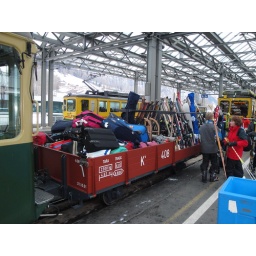
Loading the luggage in the bagage car of the train from Lauterbrunnen to Wengen. 12/26/2009